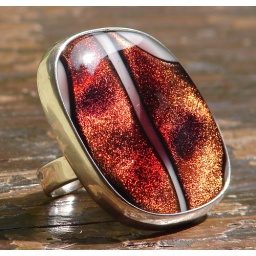
fused dichroic glass ring set in sterling silver